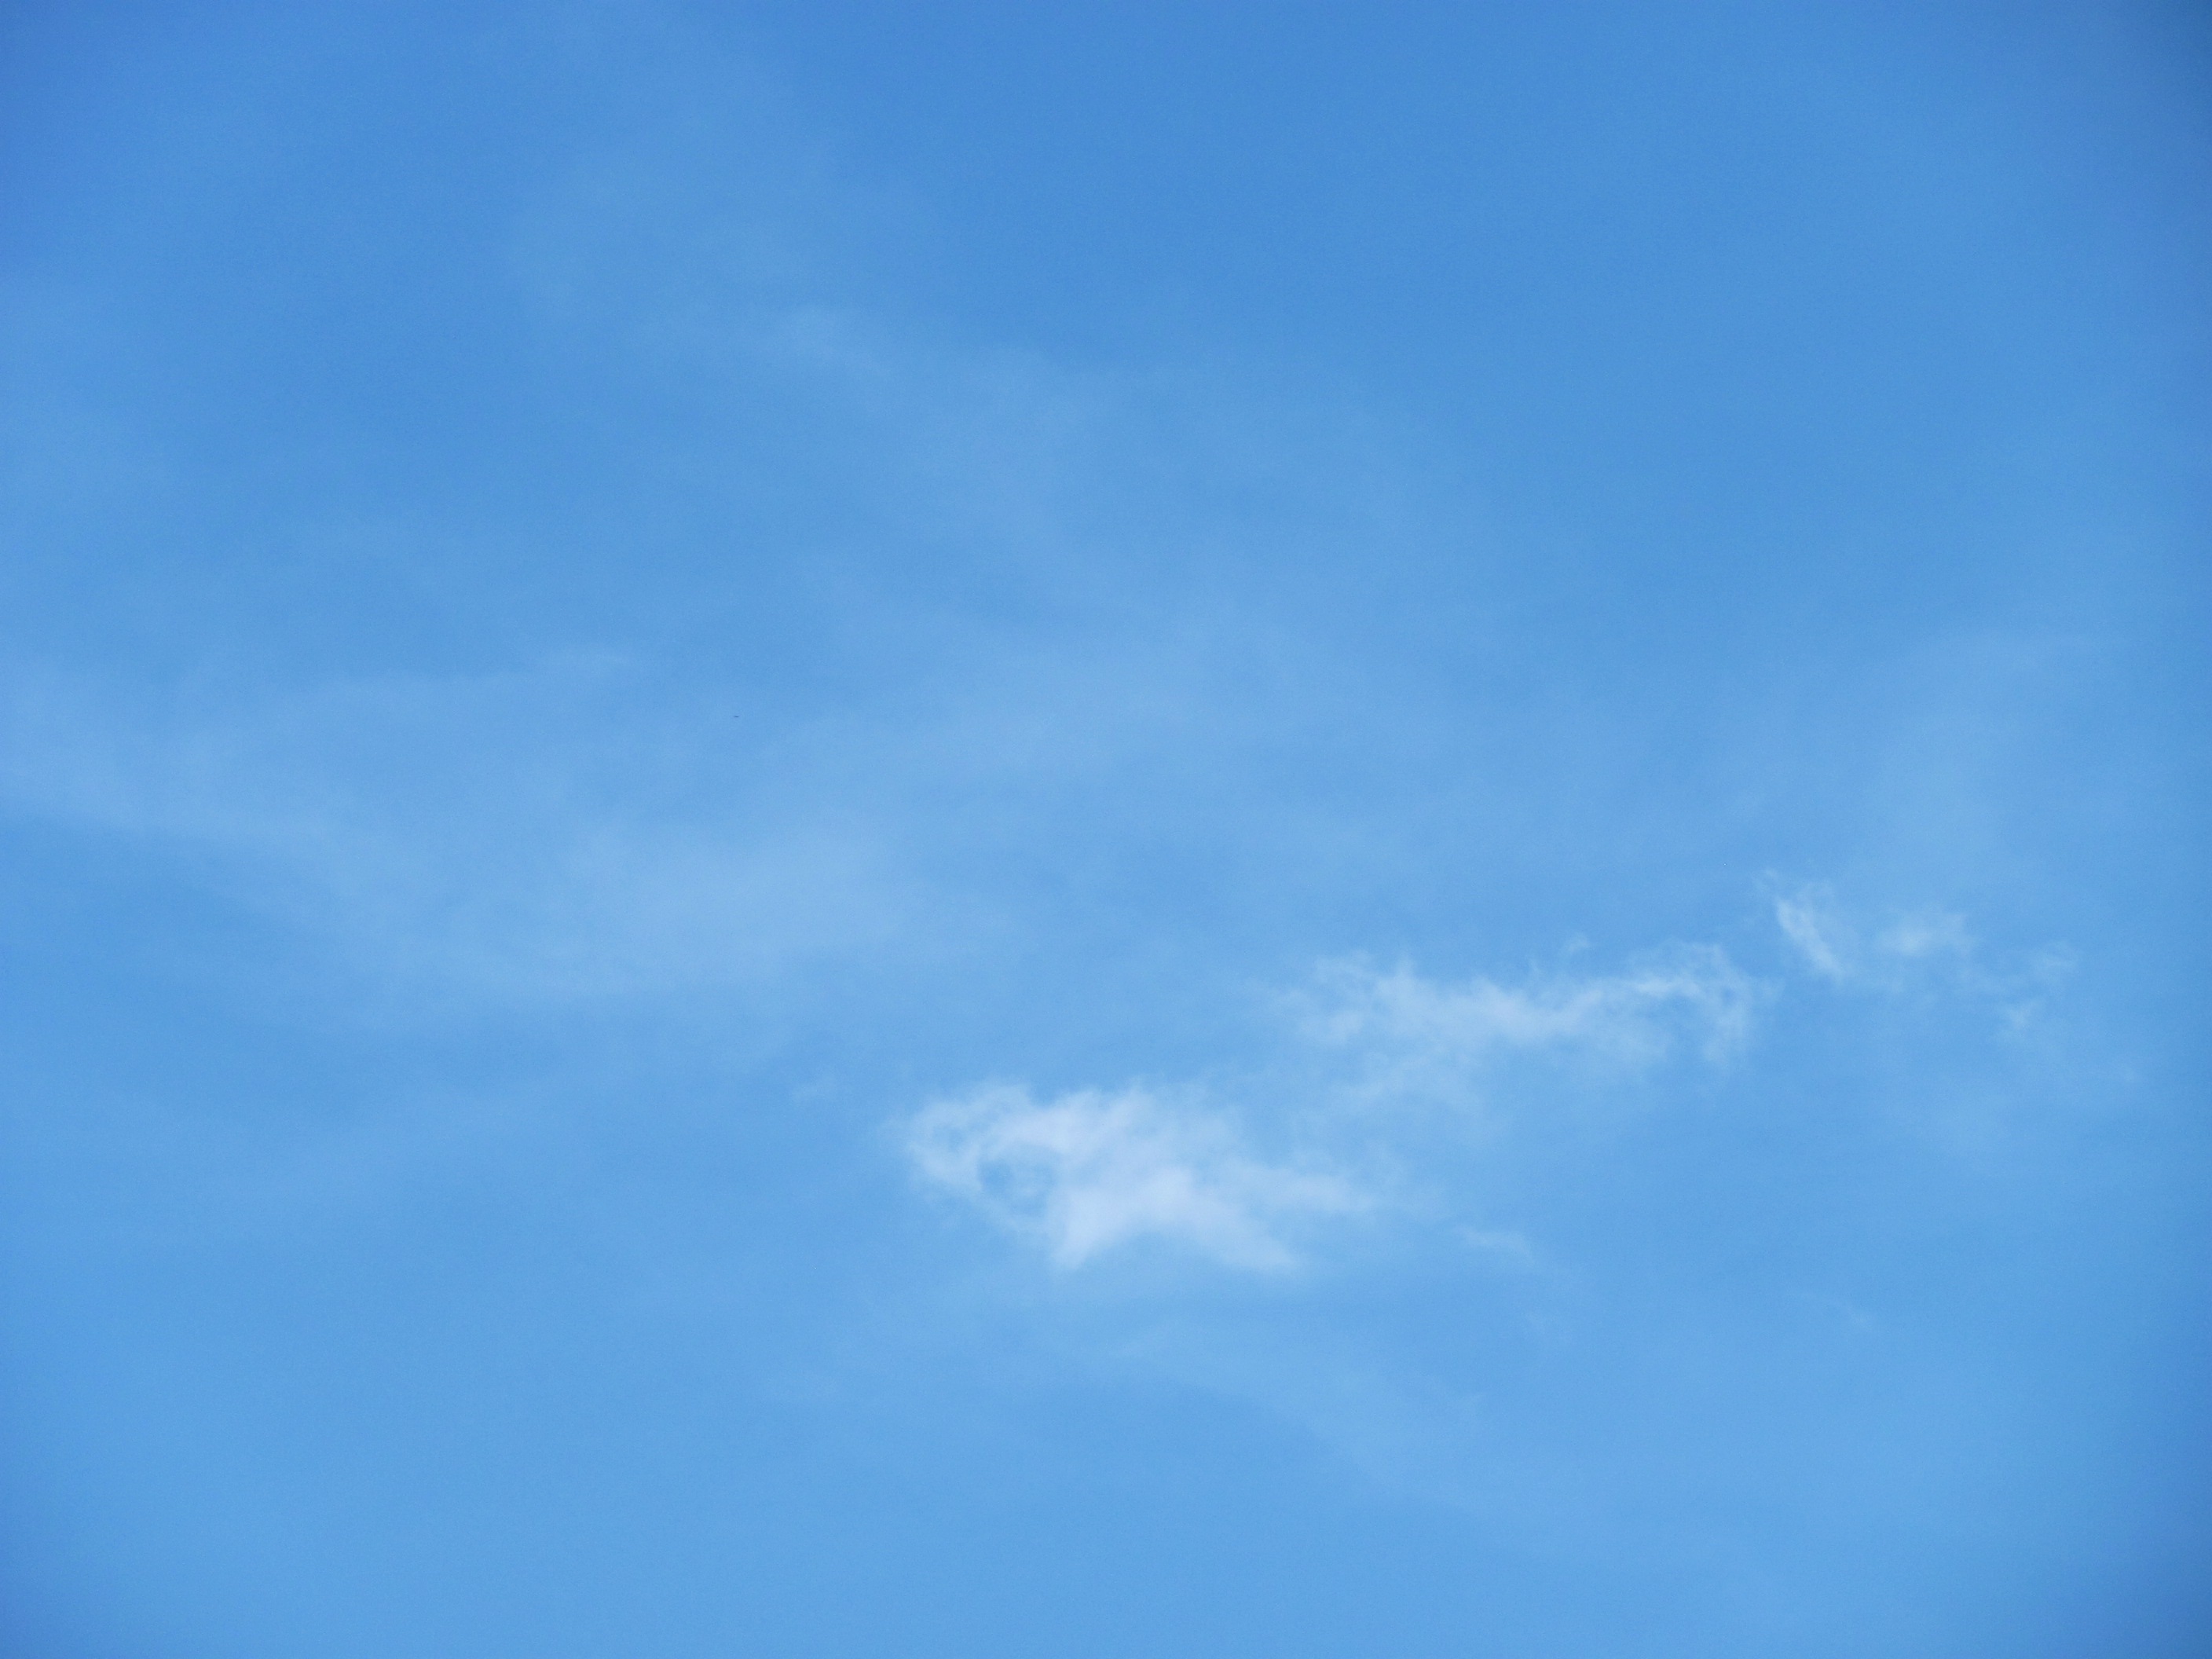
cloud, sky, atmosphere, summer, daytime, cumulus, blue, blue sky, bright, blue sky clouds, meteorological phenomenon, atmosphere of earth